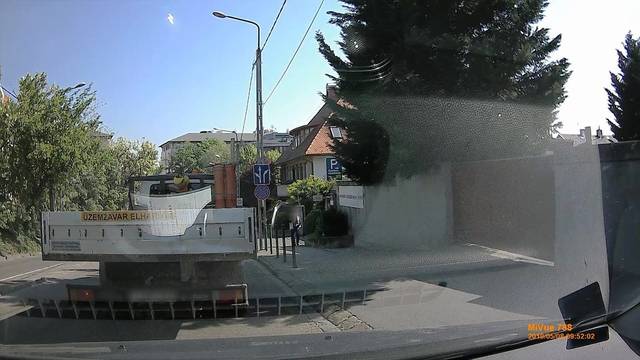
Region: Hungary
Coordinates: 47.528, 19.031